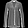
Label: Shirt